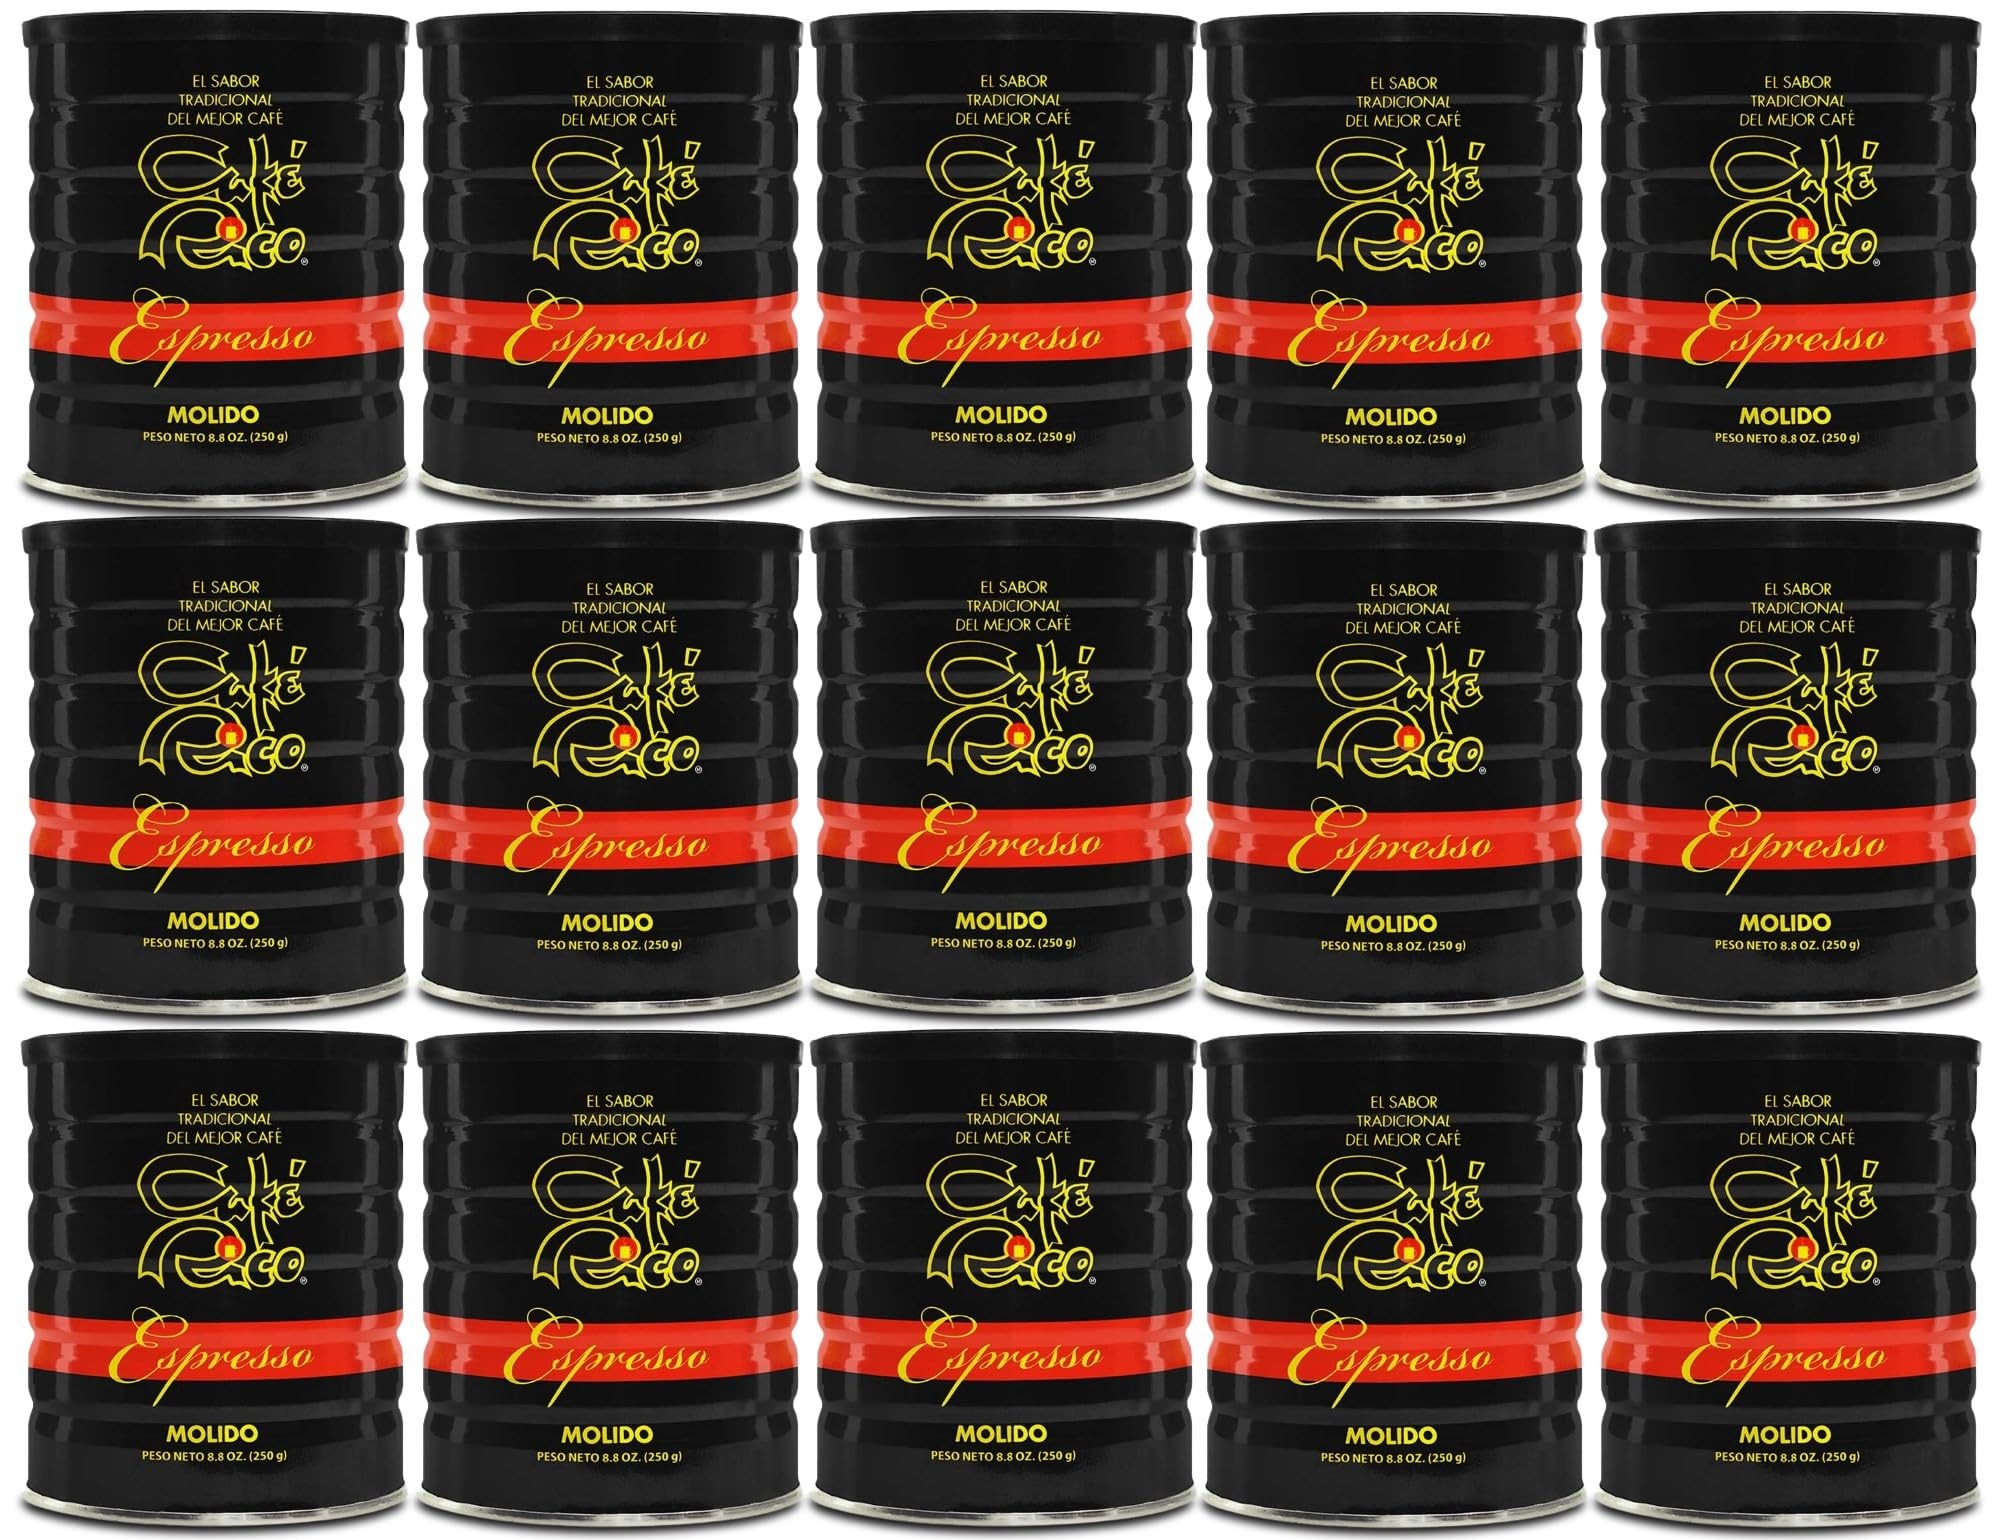
Item Name: Cafe Rico Original Decaf Ground Coffee in Can, 8.8 Ounce (Pack of 1)
Bullet Point 1: One 8.8 Ounce can of decaffeinated world famous Café Rico coffee
Bullet Point 2: The full Café Rico experience of pure coffee taste coupled with the benefits of decaffeinated coffee
Bullet Point 3: We ensure the taste of our decaff coffee is preserved by sending our beans to Italy where they undergo the decaffeination process via the sparkling water method
Bullet Point 4: Enjoy a decaffeinated coffee with sacrificing the rich bold flavor you know from Café Rico
Bullet Point 5: A favorite for bold coffee lovers across the Caribbean and elsewhere since 1924
Product Description: Café Rico is a favorite for bold flavored coffee lovers across the Caribbean and elsewhere. Its steady and persistent growth still stands, making Café Rico one of the strongest brands in Puerto Rico.
Value: 8.8
Unit: Ounce

Price: 14.99